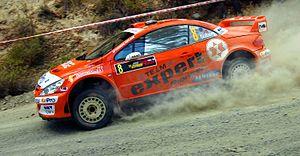
Henning Solberg, né le 8 janvier 1973 à Askim, est un pilote de rallye norvégien. De 1999 à 2003, il s'imposa au championnat de Norvège des rallyes. Il a décroché six podiums en Championnat du monde des rallyes, et est devenu vice-champion d'Europe de rallycross en 2014.